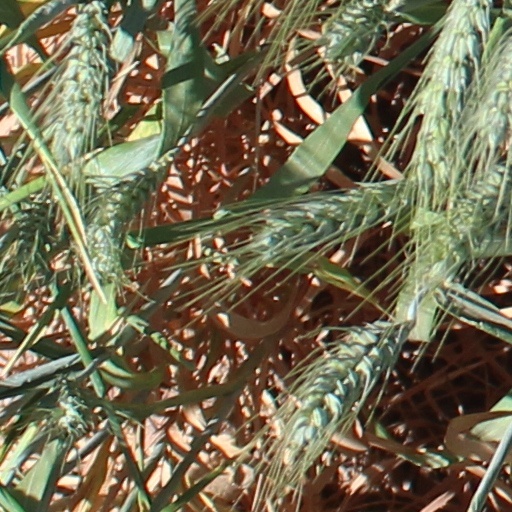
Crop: wheat